Giovanni Antonio Colonna di Cesarò

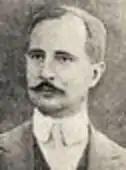

Giovanni Antonio Colonna di Cesarò (1878–1940) was an Italian noble and politician who was the leader of the Social Democracy. He also served as the minister of post and telegraphs between 1922 and 1924 in the Mussolini Cabinet. He was known as the "anthroposophist duke".